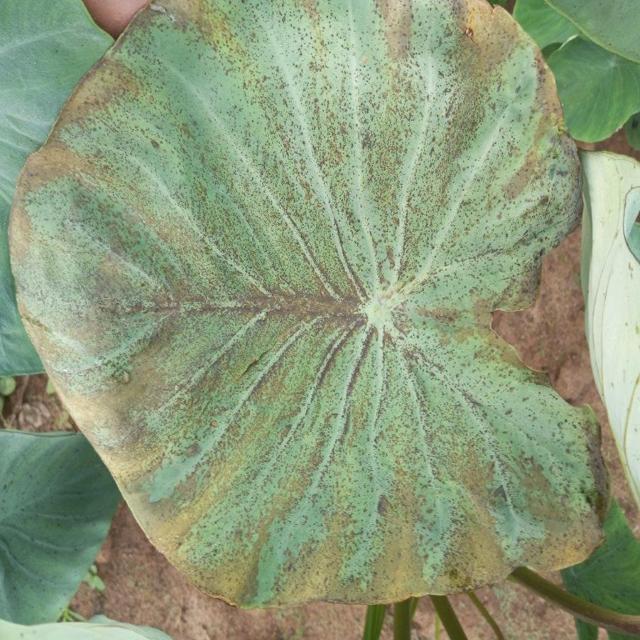
Label: Mid_Blight